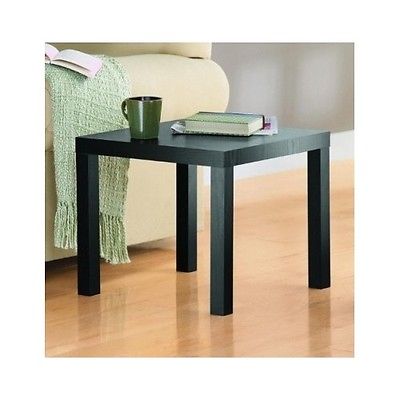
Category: table